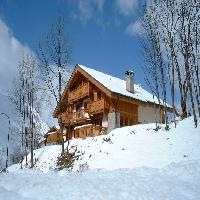
Weather: sun or clear